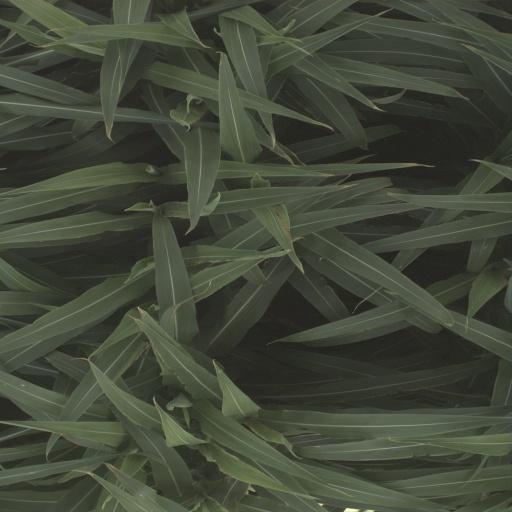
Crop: sorghum